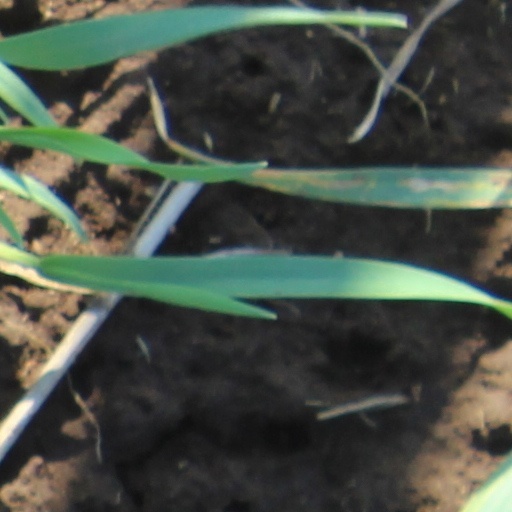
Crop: wheat